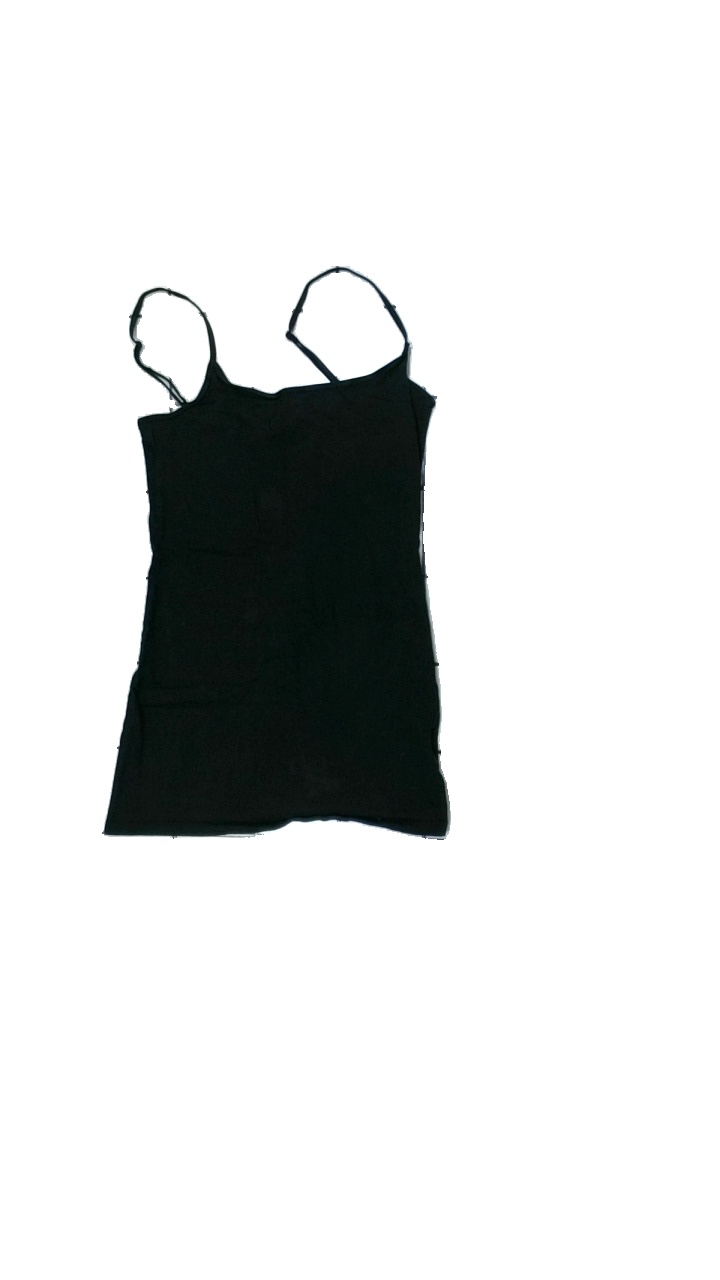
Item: Tank Top (Ladies)
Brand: H&m
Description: linne
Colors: Black
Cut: C-collar
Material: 100% bomull
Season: All
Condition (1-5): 3
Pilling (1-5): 4
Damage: smuts fläckar/luddigt
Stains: Minor
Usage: Export
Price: <50